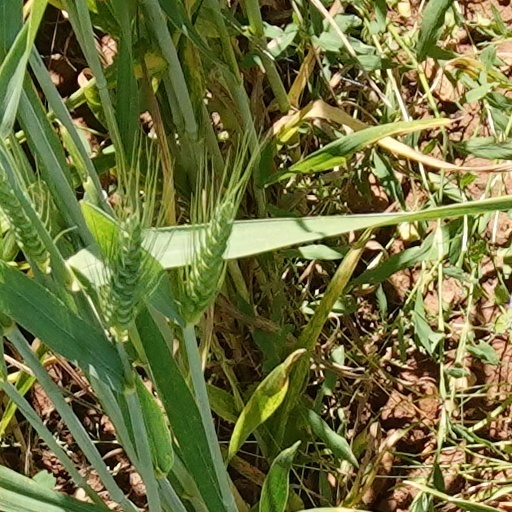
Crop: wheat